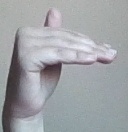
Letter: khaa